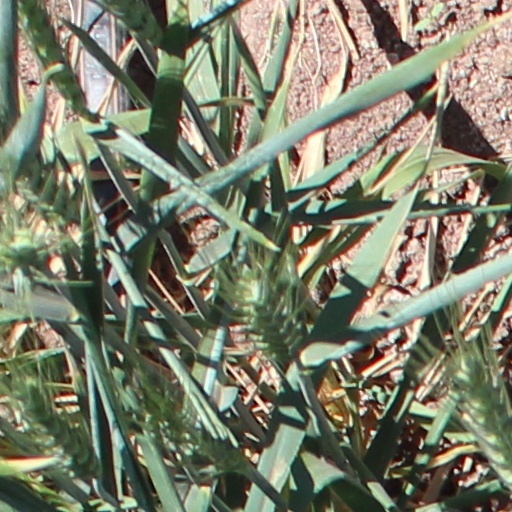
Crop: wheat